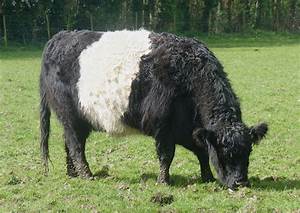
Label: mucca